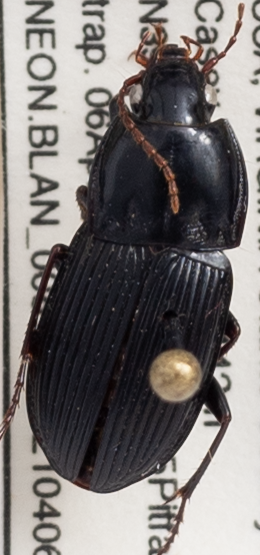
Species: Pterostichus permundus
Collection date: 2021-04-06
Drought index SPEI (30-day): -0.924
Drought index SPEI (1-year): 0.558
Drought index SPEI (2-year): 0.664